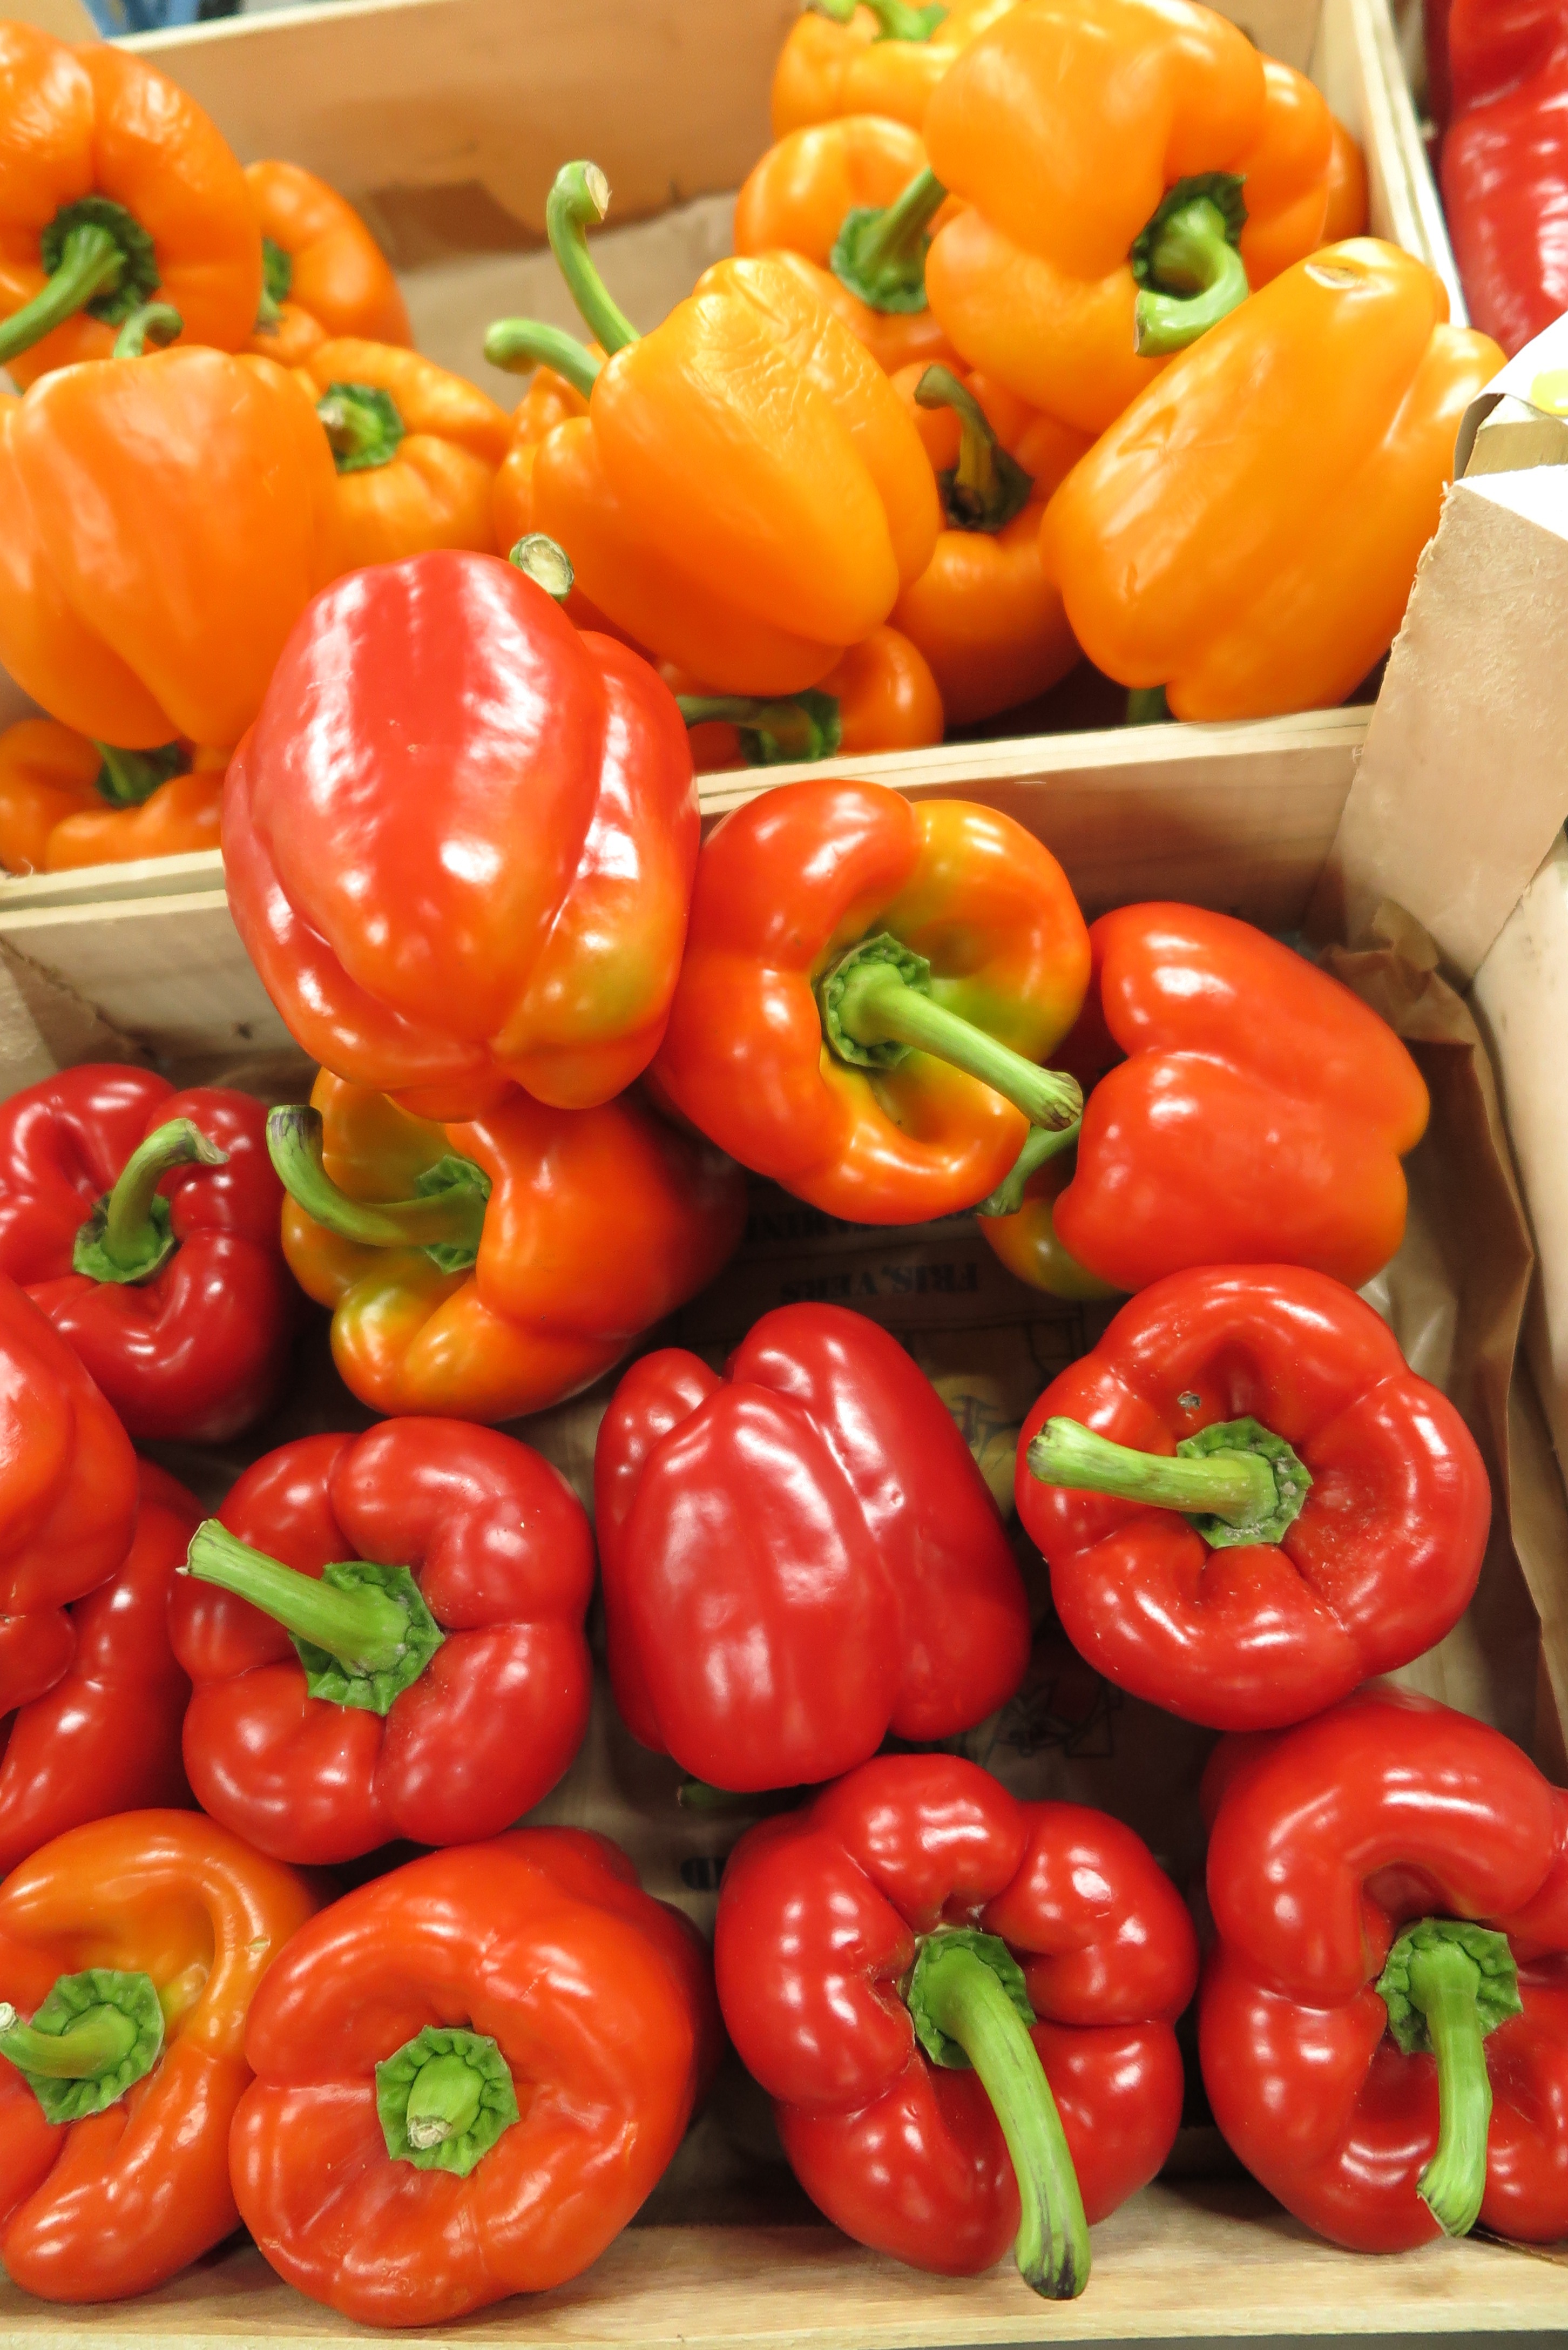
plant, fruit, food, produce, vegetable, market, colors, peppers, bell pepper, paprika, flowering plant, chili pepper, cayenne pepper, land plant, peperoncini, bell peppers and chili peppers, pimiento, italian sweet pepper, red bell pepper, habanero chili